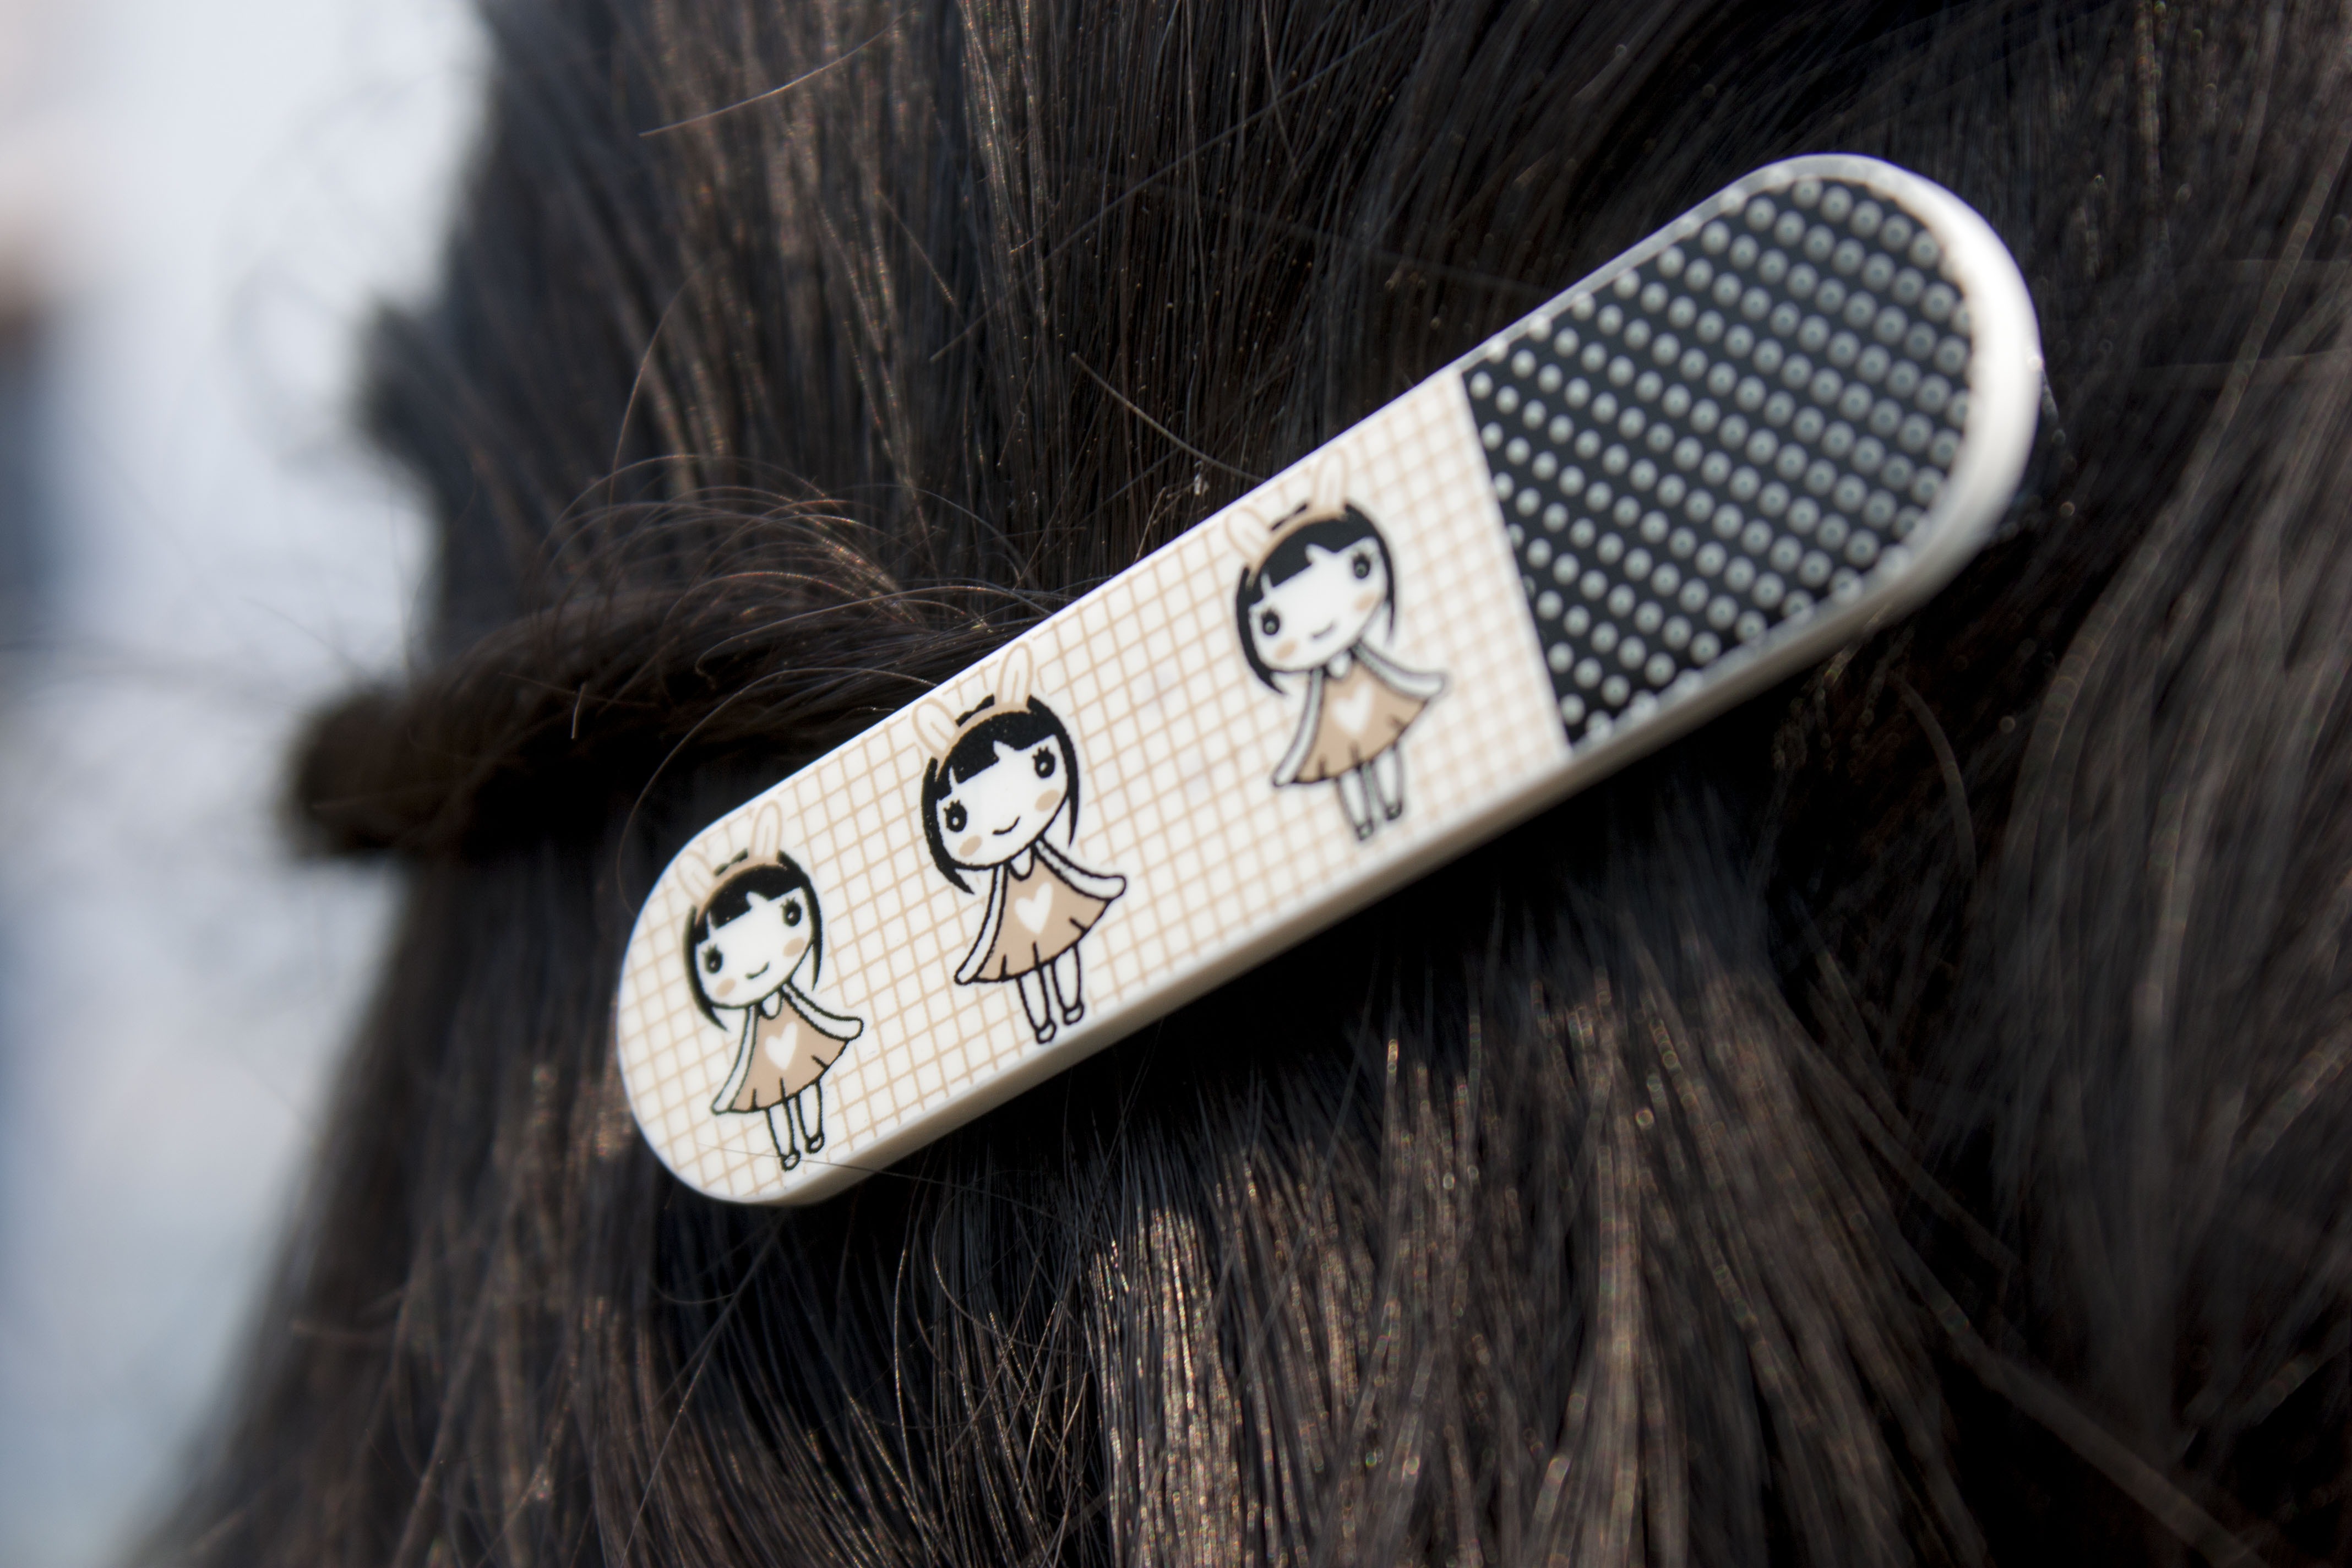
hand, girl, hair, female, fashion, black, hairstyle, sunglasses, glasses, footwear, accessories, eyewear, style, clip, fashion accessory, vision care, hair clip